HMS Owen Glendower (1808)

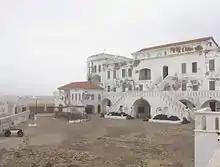
Cape Coast Castle

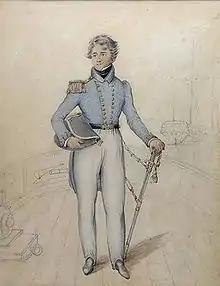
Portrait of Cheesman Henry Binstead, 1826, from the Royal Naval Museum

In October 1821, the Admiralty appointed Captain Sir Robert Mends to the West Africa Squadron as commodore and senior officer on the west coast of Africa, to be employed in the suppression of the slave trade. He commissioned "Owen Glendower" in November 1822.